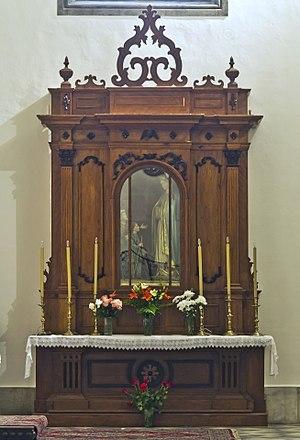
L'apparition mariale de Notre-Dame de La Salette désigne l'apparition mariale qui se serait produite le 19 septembre 1846 en haut du village de La Salette-Fallavaux, en France, à deux petits bergers Mélanie Calvat et Maximin Giraud. Cet événement, rapporté par les deux enfants le soir même produit une vive émotion, et il fait l'objet d'une première rédaction le lendemain même. Plusieurs prêtres, ainsi que les autorités civiles viennent interroger les enfants durant plusieurs mois. L'évêque de Grenoble, Mᵍʳ Philibert de Bruillard, ouvre une enquête canonique, et finalement, le 19 septembre 1851, cinq ans après les faits, reconnaît officiellement l'apparition comme authentique.